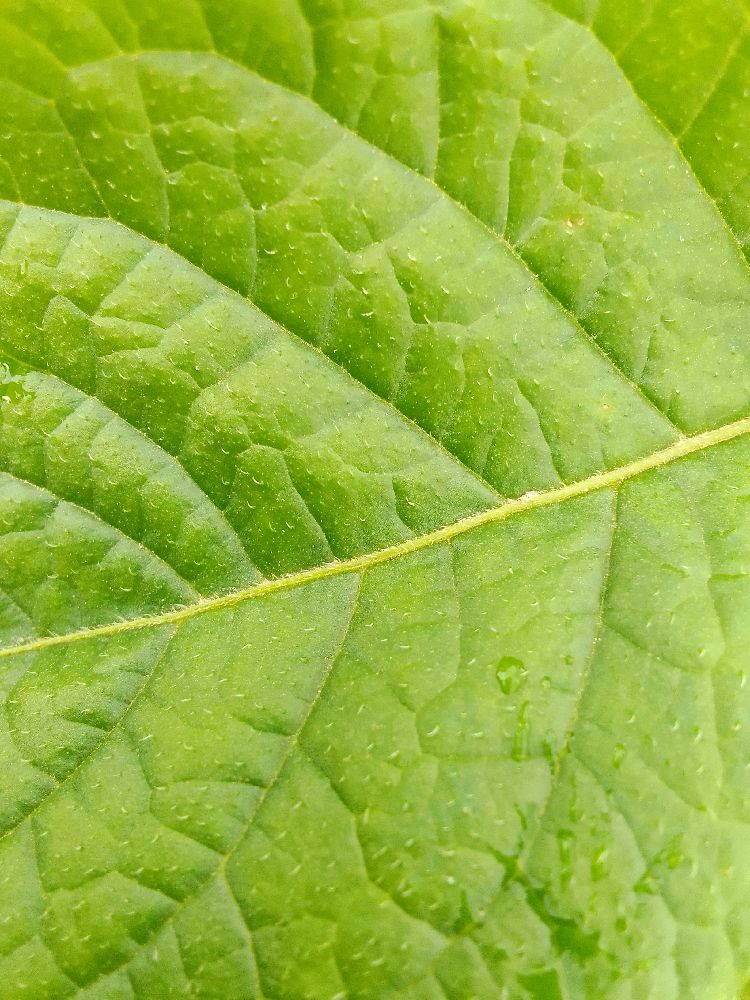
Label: Healthy